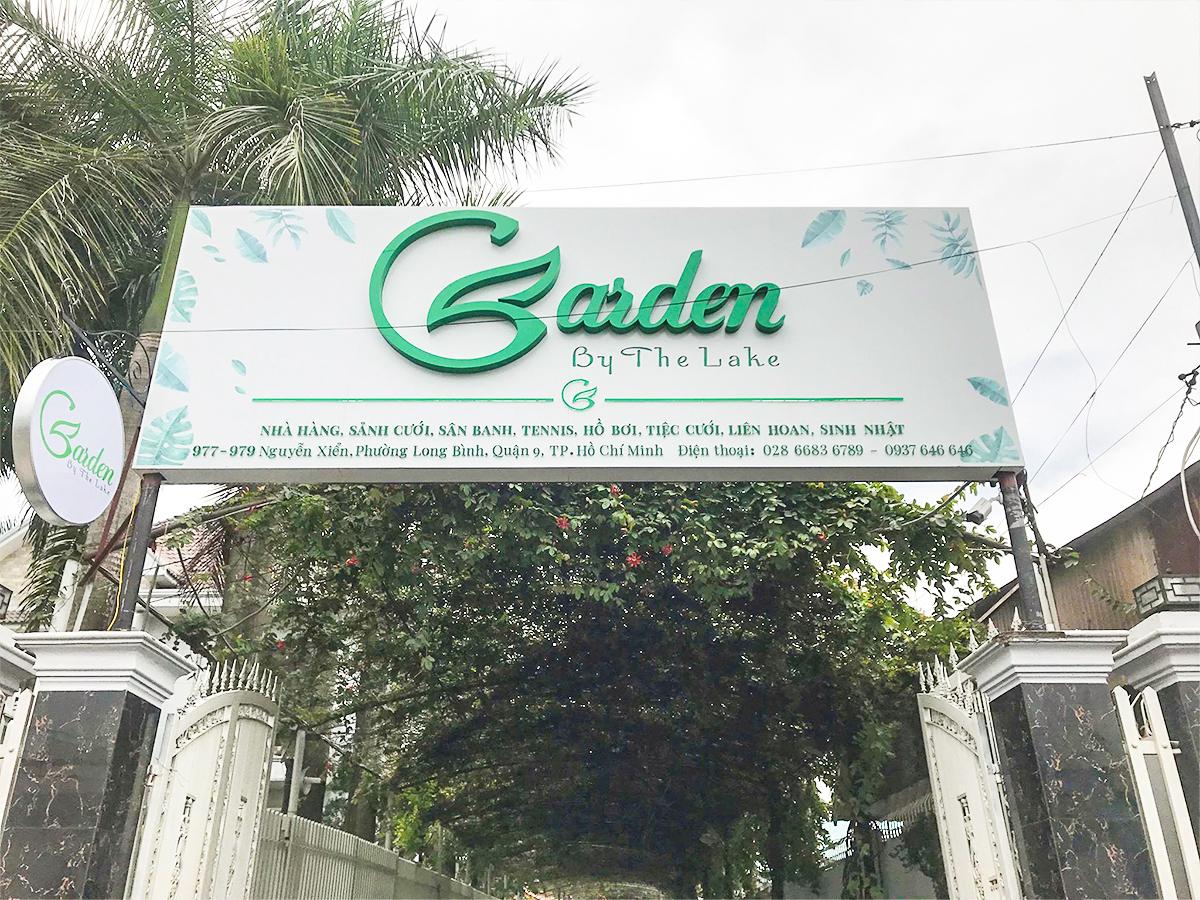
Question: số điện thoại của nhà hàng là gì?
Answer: số điện thoại của nhà hàng là 02866836789 hoặc 0937646646